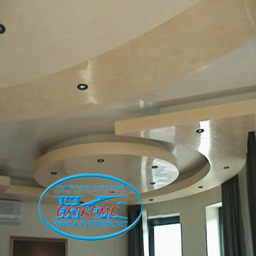
suspended ceiling in an office .